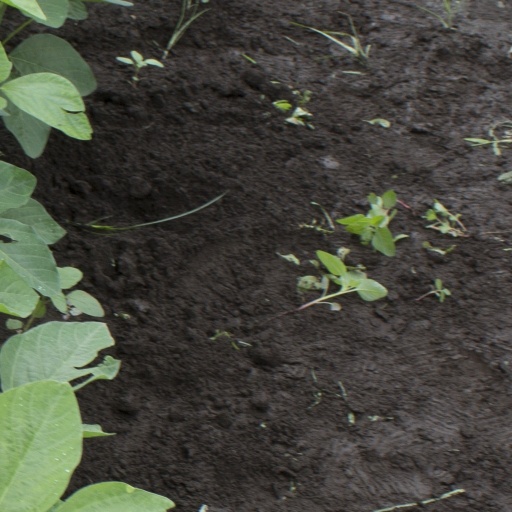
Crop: soybean